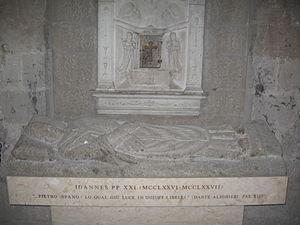
Voici la liste des nécropoles papales situées hors de la basilique Saint-Pierre. Sur 265 papes, 116 ont souhaité être enterré ailleurs qu'à la basilique Saint-Pierre de Rome.
Jean XXI, connu en français sous le nom de Pierre d'Espagne et en latin sous celui de Petrus Hispanus, né Pedro Julião vers 1220 à Lisbonne et mort le 20 mai 1277 à Viterbe, est le 187ᵉ pape de 1276 à 1277, le deuxième portugais de l'histoire.